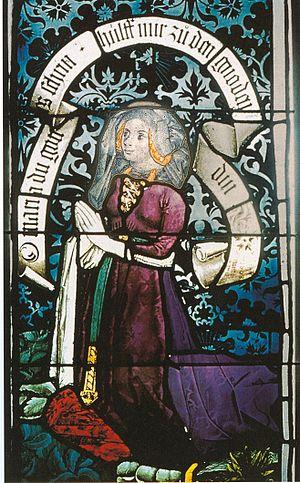
Henriette d'Orbe-Montfaucon ou Henriette de Montbéliard, comtesse de Montbéliard, apporta par son mariage avec Eberhard IV de Wurtemberg, le comté de Montbéliard à la Maison de Wurtemberg.
Tante Arie ou Tante Airie est une bonne fée du folklore de Franche-Comté et du canton du Jura en Suisse. Elle est lors de la fête de Noël, le substitut du Père Noël, et de Saint-Nicolas dans l'ancien comté de Montbéliard.